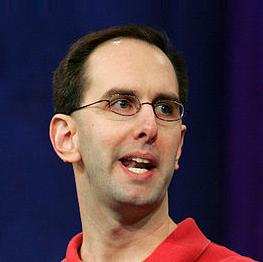
Age: 31